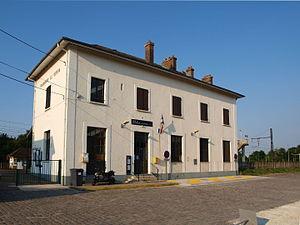
Villeneuve-la-Guyard (Yonne, France)
La gare de Villeneuve-la-Guyard est une gare ferroviaire française de la ligne de Paris-Lyon à Marseille-Saint-Charles, située à proximité du centre bourg de Villeneuve-la-Guyard, commune du département de l'Yonne en région Bourgogne-Franche-Comté.